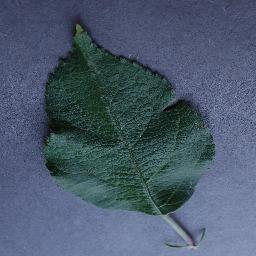
Label: Apple___healthy